Henry V. Murphy

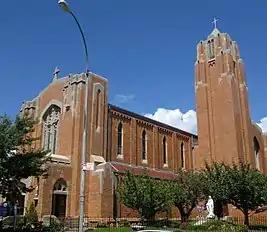
Immaculate Heart of Mary, Brooklyn

Perhaps Murphy's most admired achievement is the Jamaica, Queens campus of St. John's University where he created the master plan for the campus and designed the first four buildings. Although he never had an opportunity to build a church in Manhattan, his Brooklyn churches were greatly admired, which resulted in opportunities to work with Roman Catholic communities throughout the area.